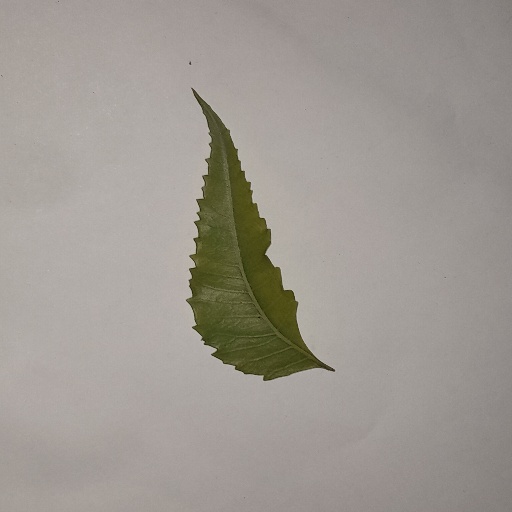
Species: Neem
Leaf condition: Yellow Leaf